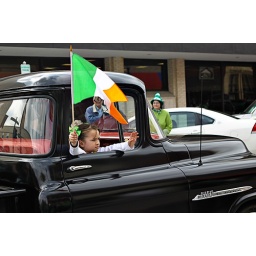
girl in black truck_7683_WEB